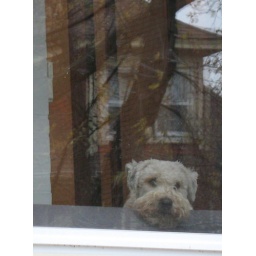
I was looking for cats in Kirstie's neighborhood - but I found this doggie in the window instead!